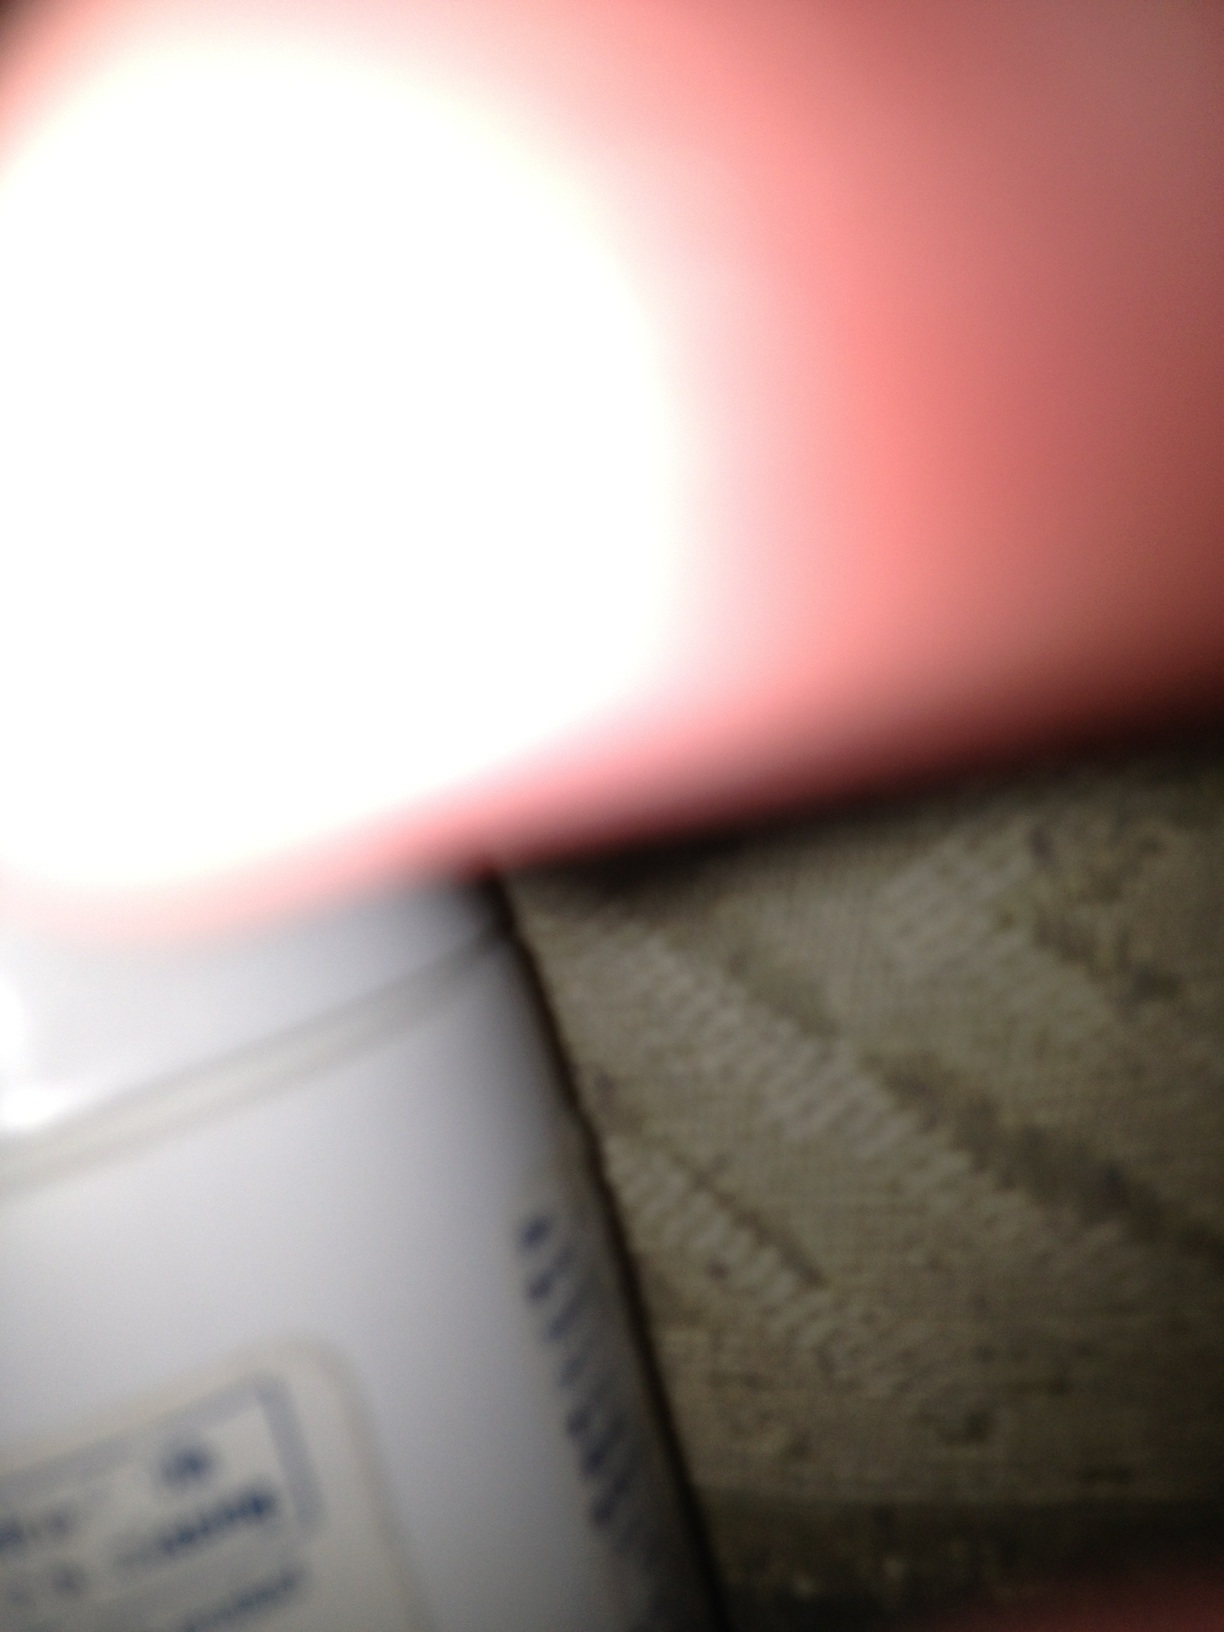Question: What kind of pills are they?
Answer: unanswerable